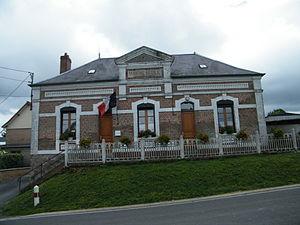
Mairie.
Autheux est une commune française située dans le département de la Somme en région Hauts-de-France.